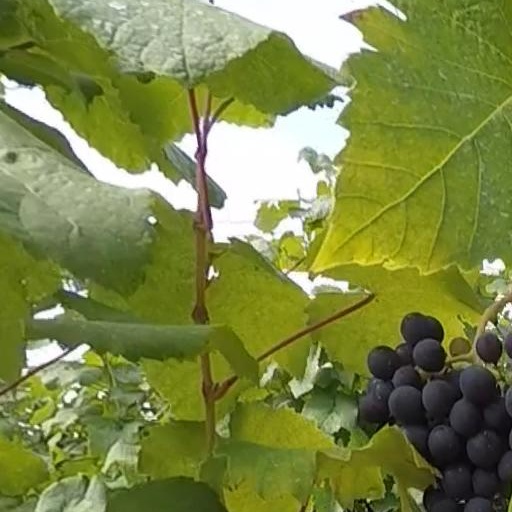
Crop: grape